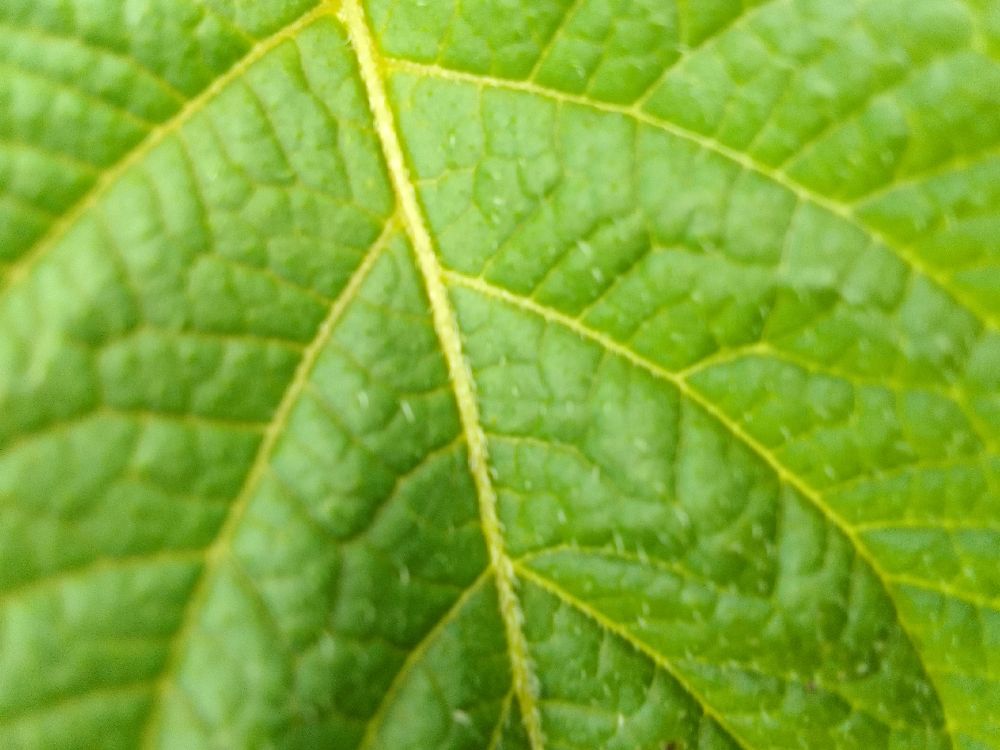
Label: Healthy